Bellingwedde

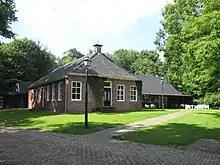
Museum de Oude Wolden in Bellingwolde

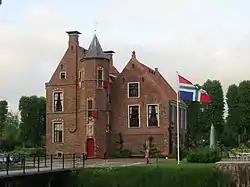
Wedderborg in Wedde

Two villages have a state protected village area, Oudeschans since 1991 and Bellingwolde since 2009.